Jane Aronson

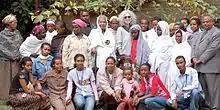
Jane Aronson at the WWO Academy in Ethiopia with family and community members.

In 1997, Aronson founded Worldwide Orphans Foundation (WWO). WWO's mission is to transform the lives of orphaned children and it accomplishes this through programs that address the medical and developmental conditions of children living in orphanages abroad. WWO was the first NGO to provide HIV+ orphans in Ethiopia and Vietnam with ARVs and has a medical mentoring program that ensures follow up treatment. WWO's major programs are in Bulgaria (Early Intervention Programs), Ethiopia (Family Health Clinic with AIDS Healthcare Foundation, the WWO Academy, an elementary school for orphans and community children, and summer camp), and in Vietnam (Early Intervention, Camp, and soon, integrated services as a USAID/NPI grantee).